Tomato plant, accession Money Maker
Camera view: bottom (45 deg); turntable rotation: 30 degrees
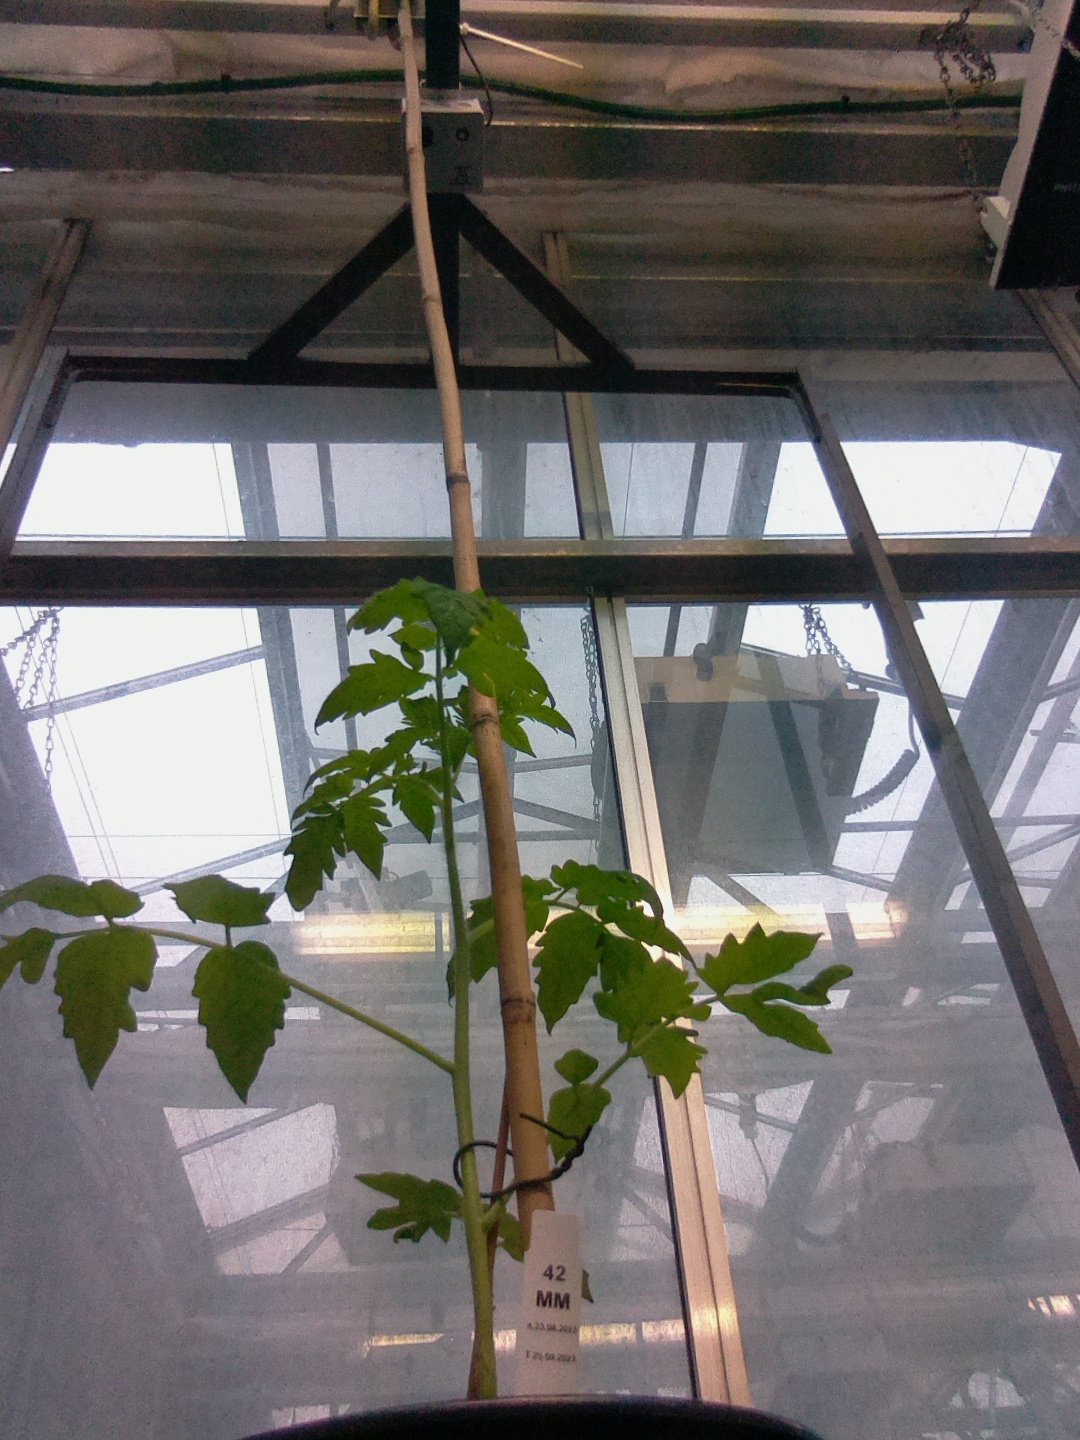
BBCH growth stage 14: 8 of true leaves visible